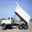
Label: truck